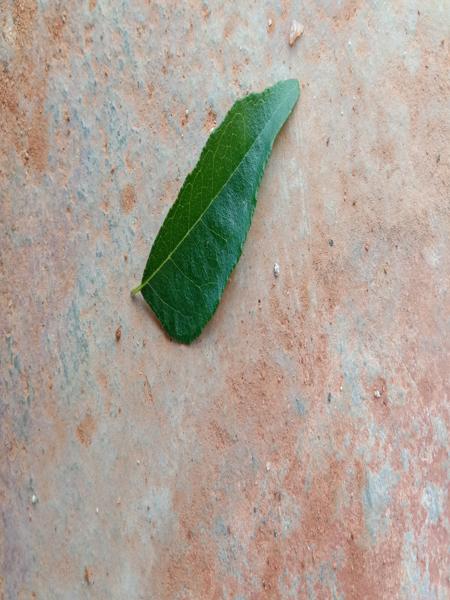
Plant: Curry